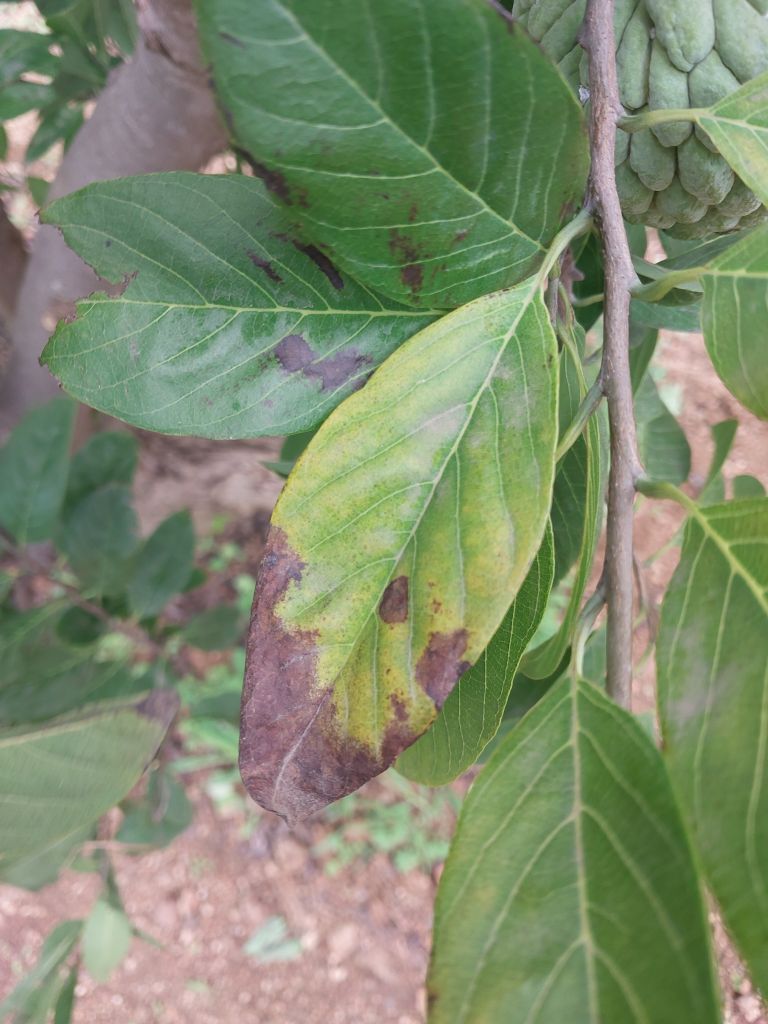
Disease label: Leaf spot on Leaves